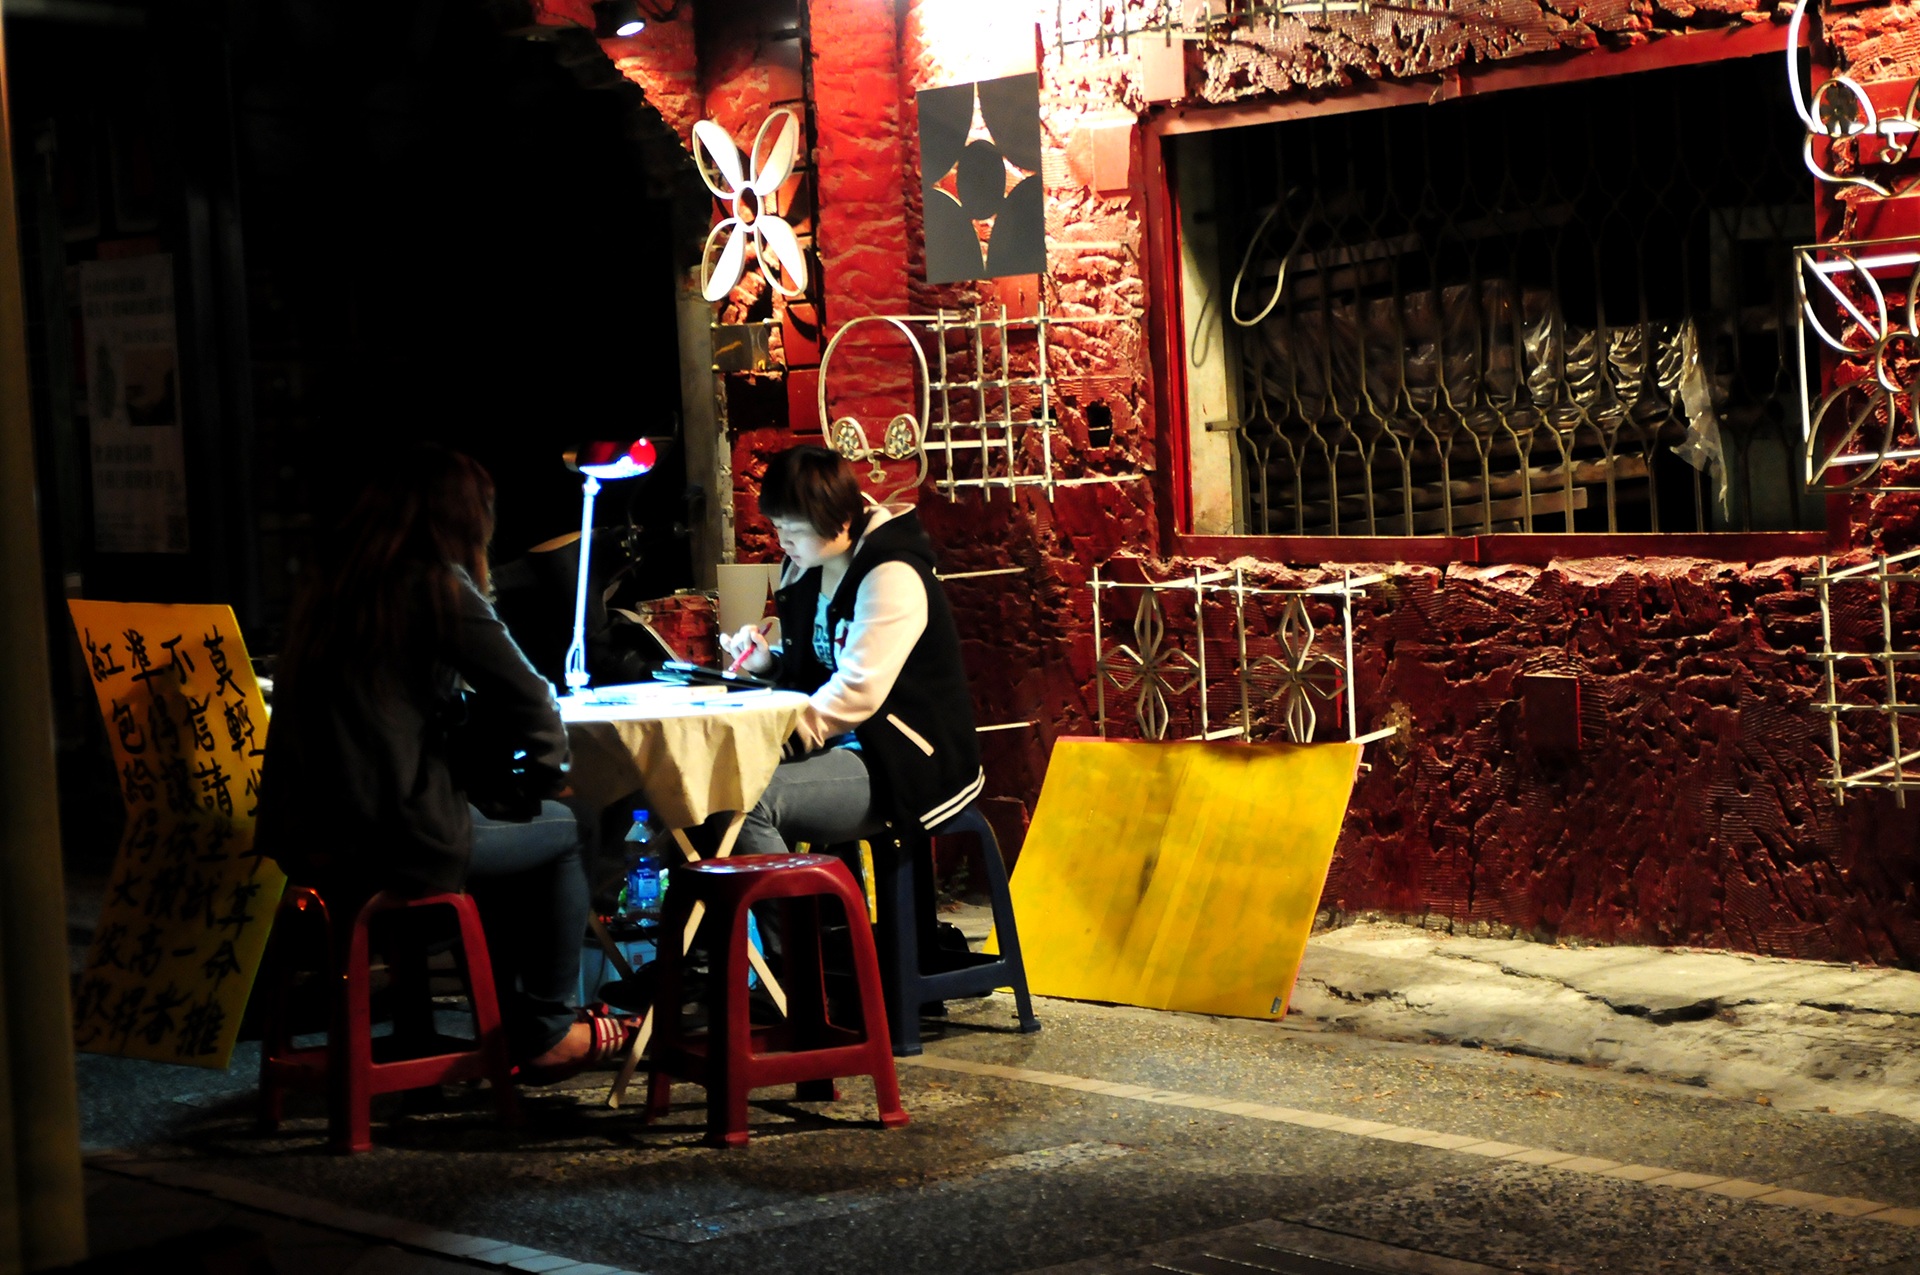
road, street, night, flower, lantern, red, color, performance art, temple, tradition, lantern festival